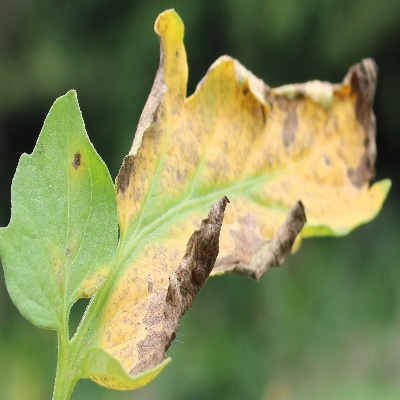
Crop: Tomato
Condition: leaf blight